Anzob Tunnel

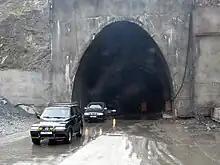
The tunnel in 2011, five years after its opening but still without pavement, ventilation or lighting.

The tunnel was officially opened in March 2006; it was built by the Iranian Sabir Co. Due to the significance of the tunnel, limited traffic flow was permitted via signing a waiver form noting potential hazards such as flooding and smog from construction equipment operating inside the tunnel prior to the final construction phase which may have included installation of ventilation and drainage infrastructure.